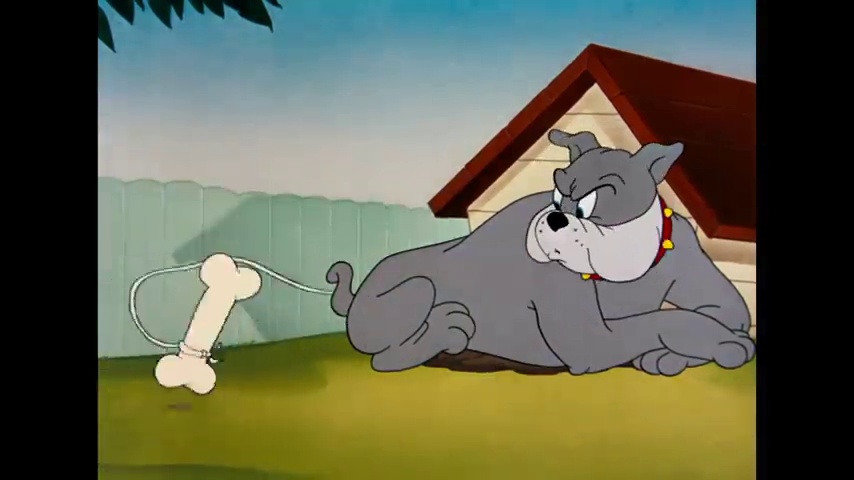
Portrait style: Cartoon Portrait